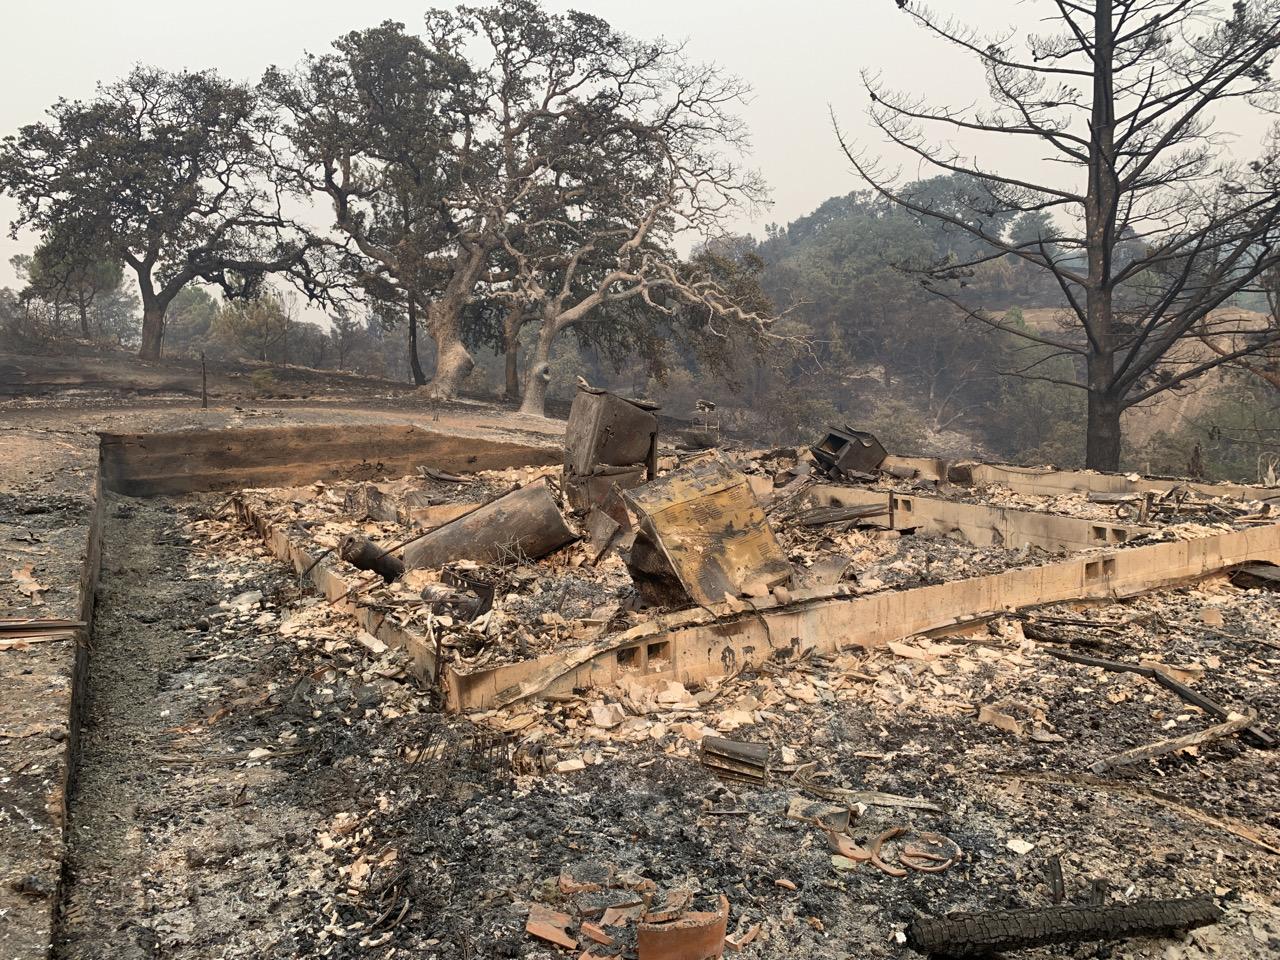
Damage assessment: destroyed